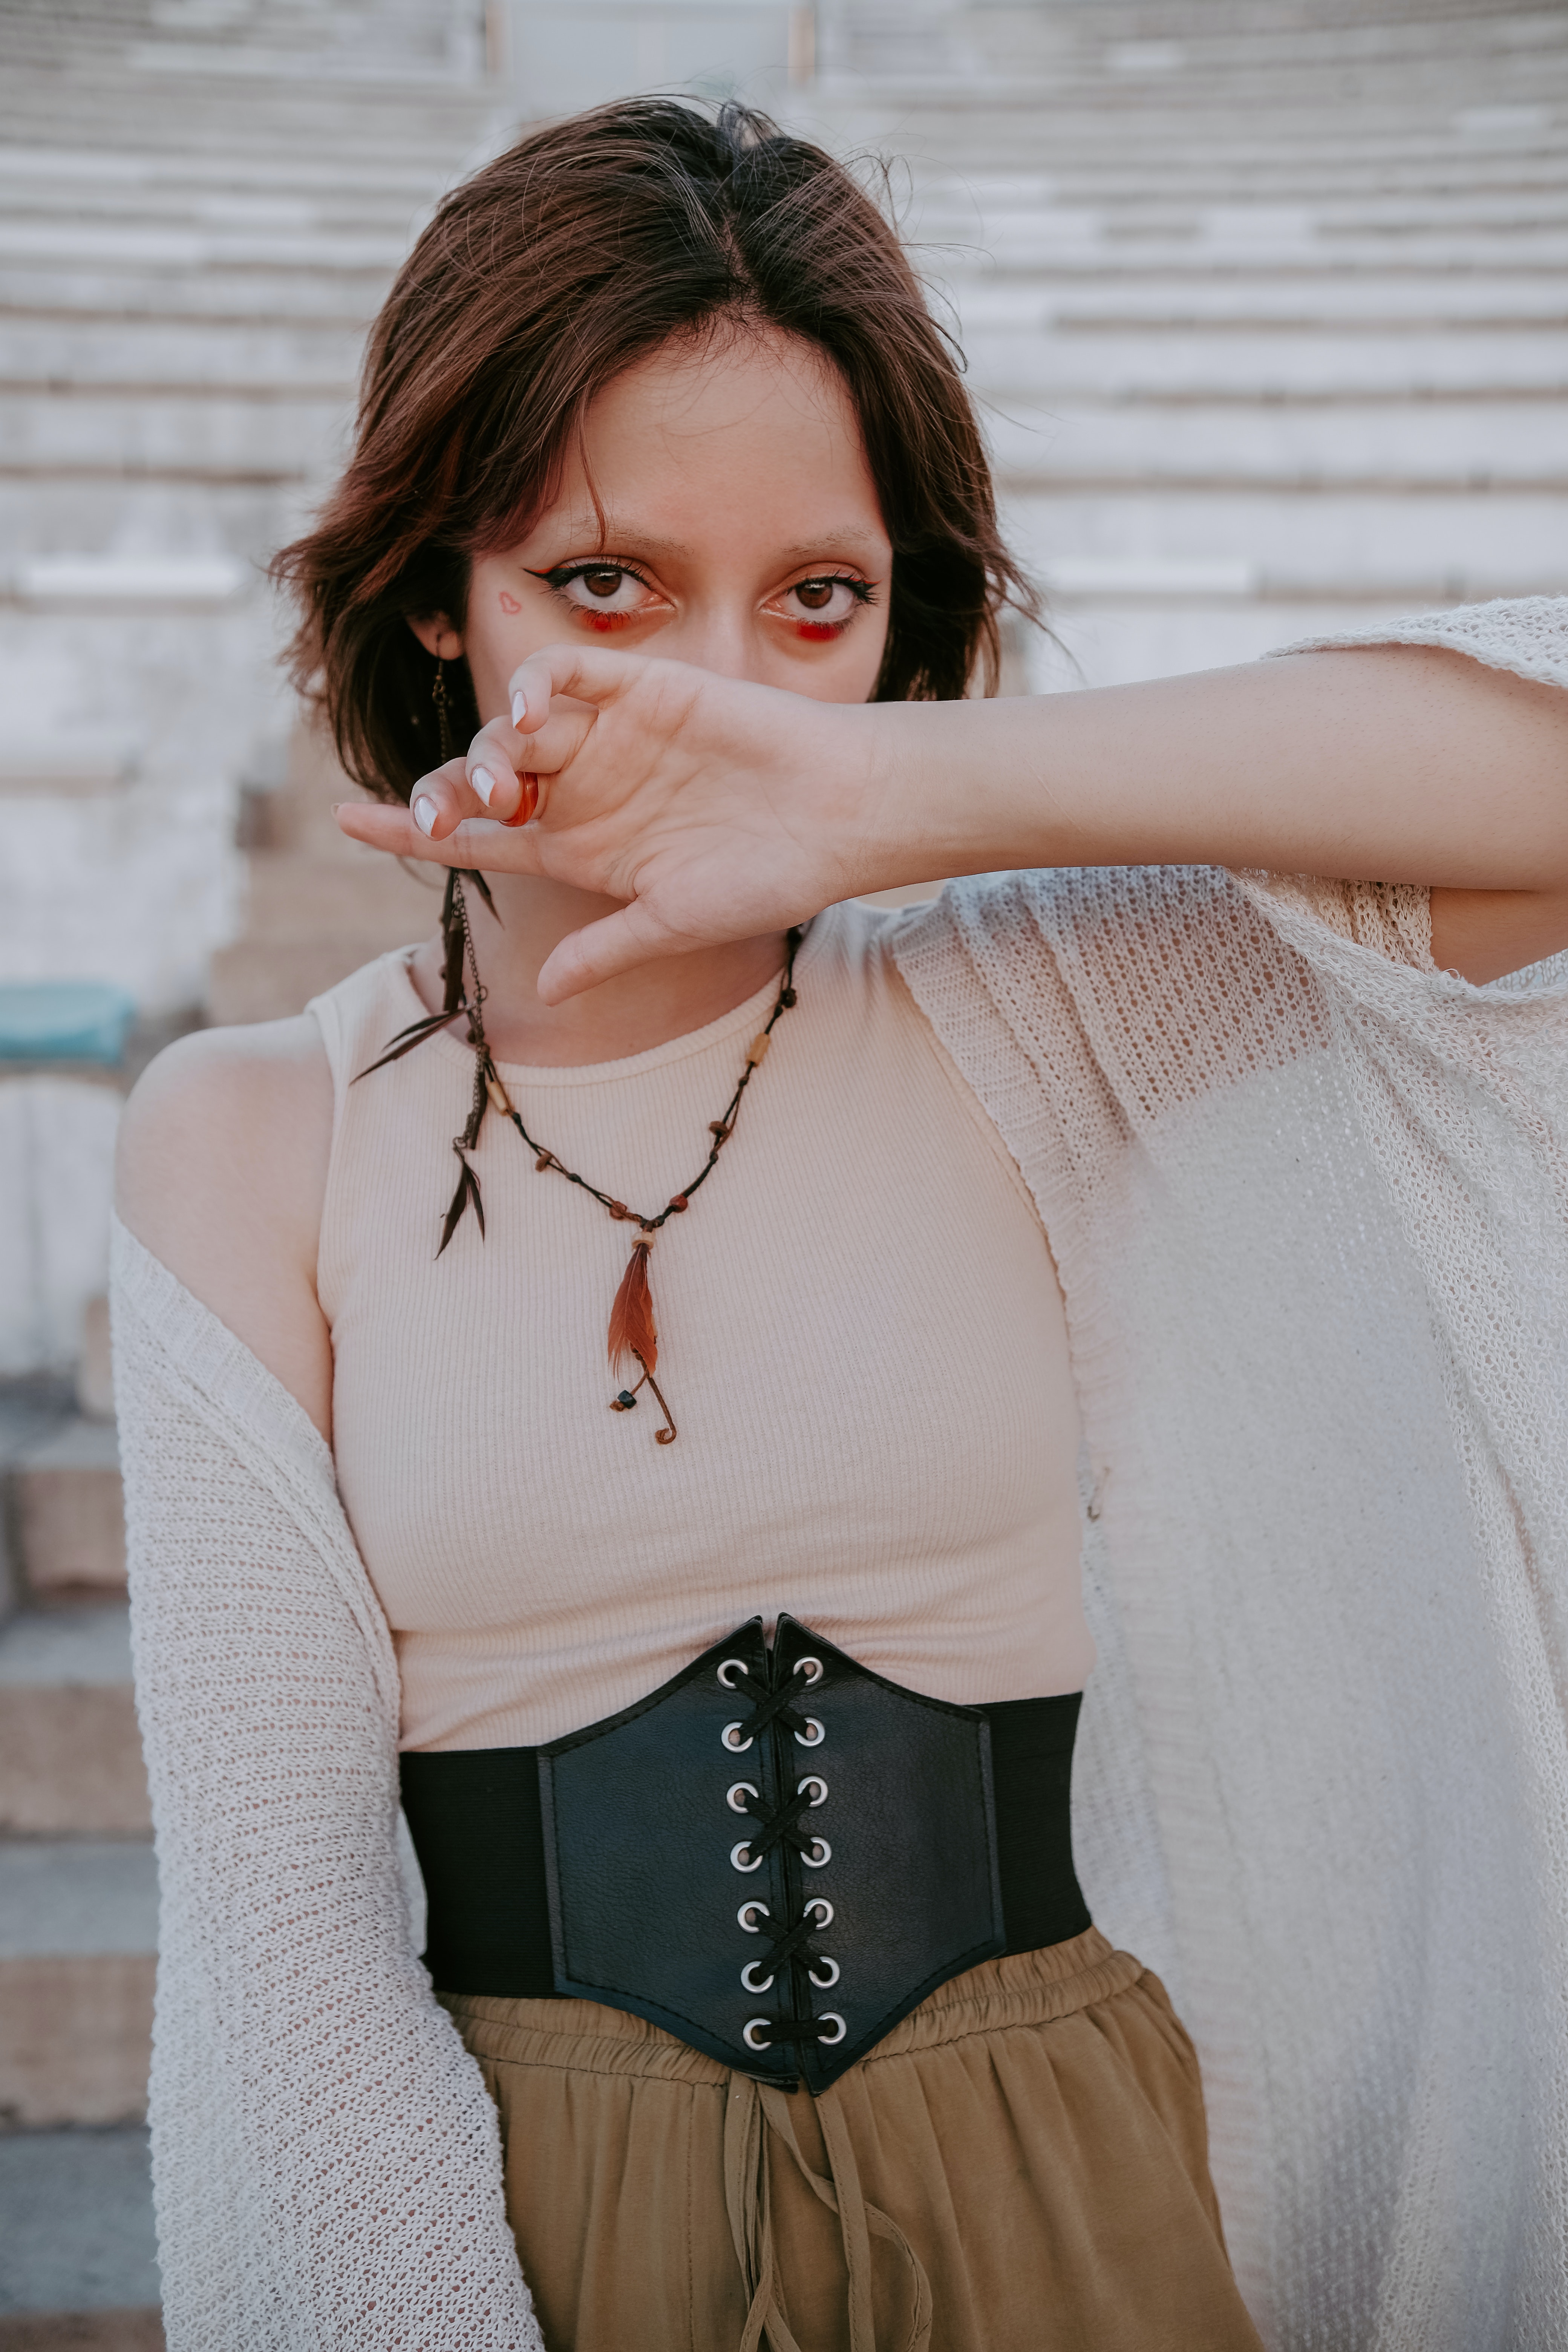
woman, joint, lip, shoulder, neck, sleeve, flash photography, waist, collar, fashion design, eyelash, blazer, trunk, chest, jewellery, formal wear, long hair, fashion model, pattern, event, abdomen, brown hair, happy, fashion accessory, necklace, sitting, peach, top, portrait photography, magenta, photo shoot, belt, model